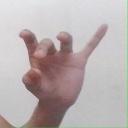
अक्षर: ओ